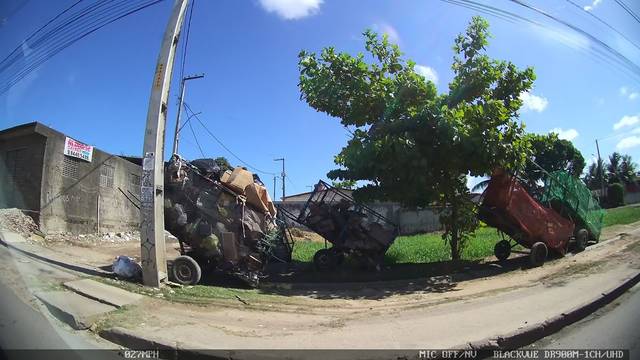
Region: Brazil
Coordinates: -8.108, -34.93